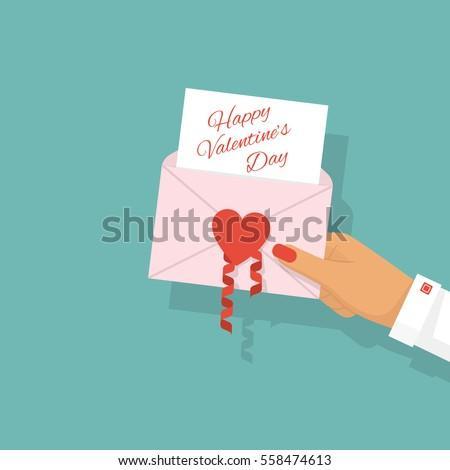
woman holds an open envelope with heart in the hand .